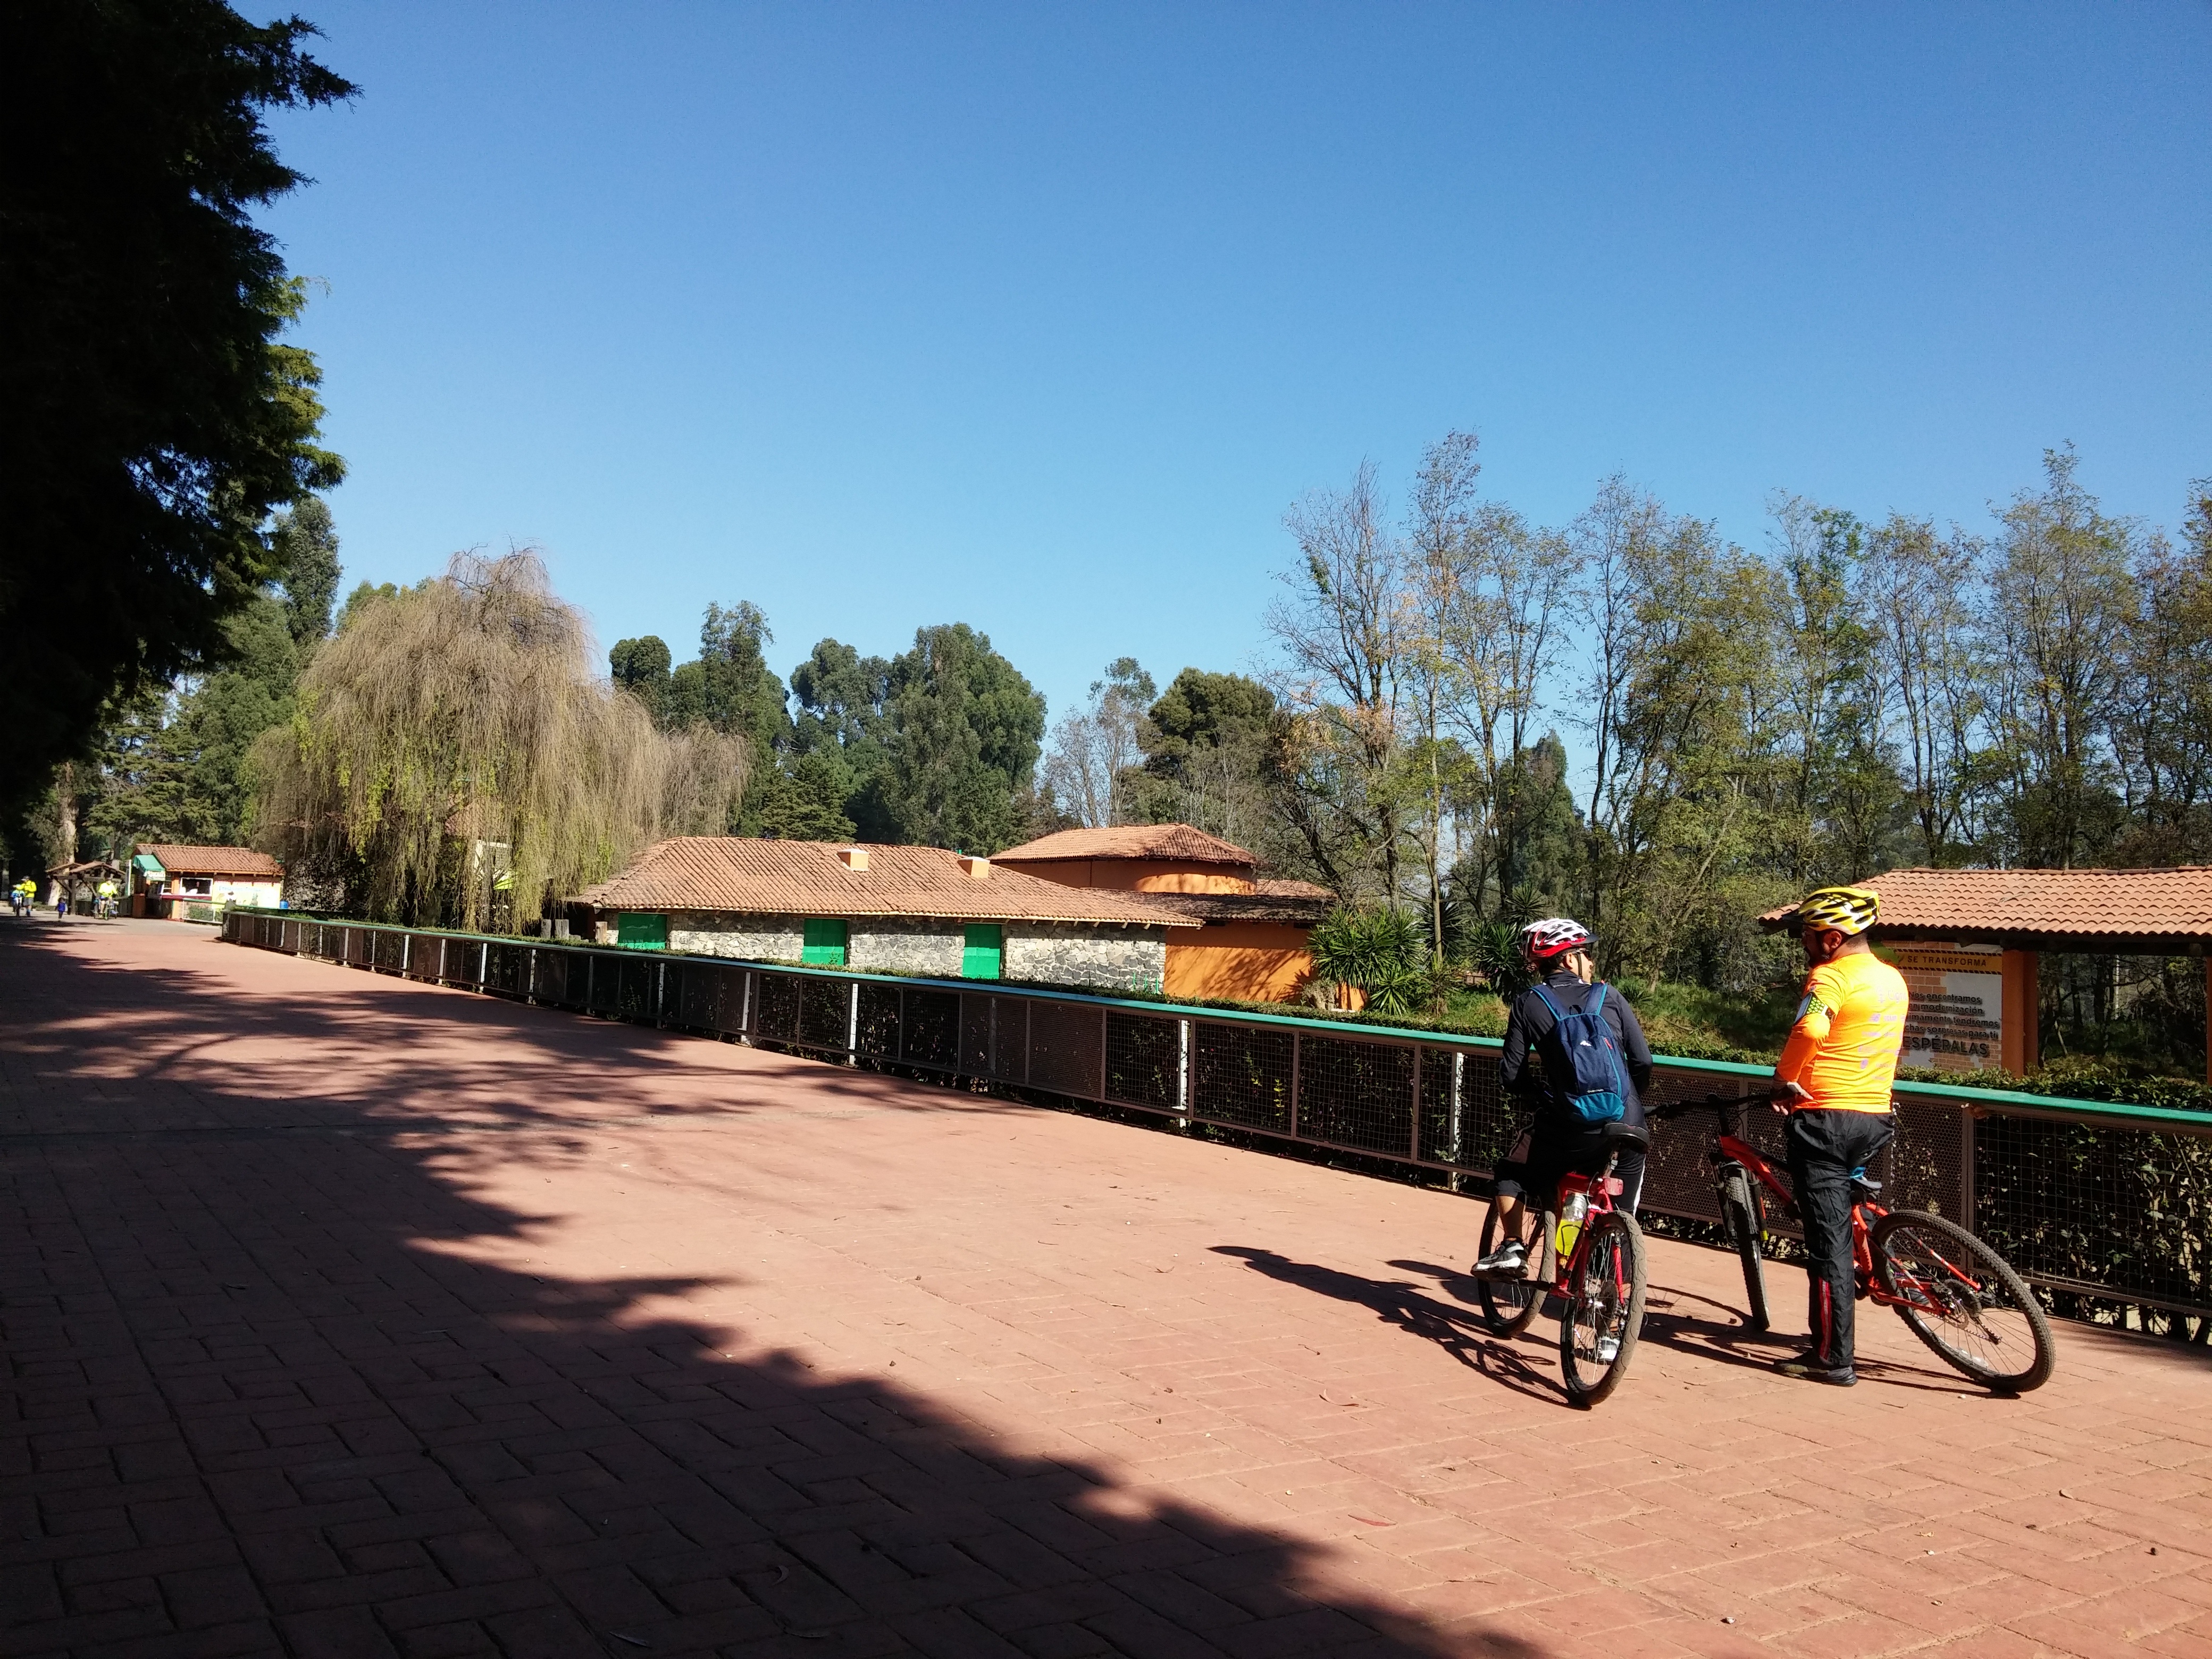
man, people, bicycle, bike, recreation, zoo, vehicle, park, couple, sports equipment, cycling, partners, outdoor recreation, cycle sport